Technical Air Intelligence Unit

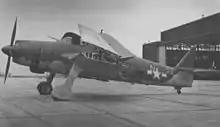
One Aichi B7A Ryusei tested for the ATAIU-SEA.

A joint RAF/USAAF unit, known as the TAIU for South East Asia (ATAIU-SEA) was formed in Calcutta in late 1943, and disbanded at Singapore in 1946. Two other units were also created; "TAIU for the Pacific Ocean Area" (TAIU-POA), a U.S. Navy unit which operated in the Pacific Islands, and "TAIU for China" (TAIU-CHINA) under the control of Chiang Kai-shek's Nationalists.